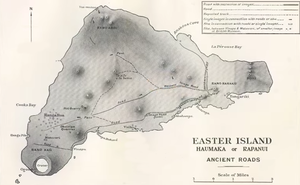
L’histoire de l'île de Pâques débute avec l’arrivée des premiers polynésiens vers 400 ap. J-C. selon les estimations hautes, vers 1200 selon les estimations basses. Monde longtemps considéré comme isolé par les Européens qui entrent en contact avec la société pascuane au XVIIIᵉ siècle, l’Île de Pâques a développé une culture originale qui va les fasciner à partir du XXᵉ siècle. Sujette à de nombreuses spéculations, l’histoire de l’île a connu des heures sombres dans le courant des XIXᵉ et XXᵉ siècles, avec de profonds changements de population et le ratissage de sa végétation d’origine par les élevages ovins. Comme ailleurs en Polynésie, la société pascuane reconstruit aujourd’hui sa dignité et ses traditions tandis qu’archéologues et anthropologues exhument son patrimoine artistique et monumental.